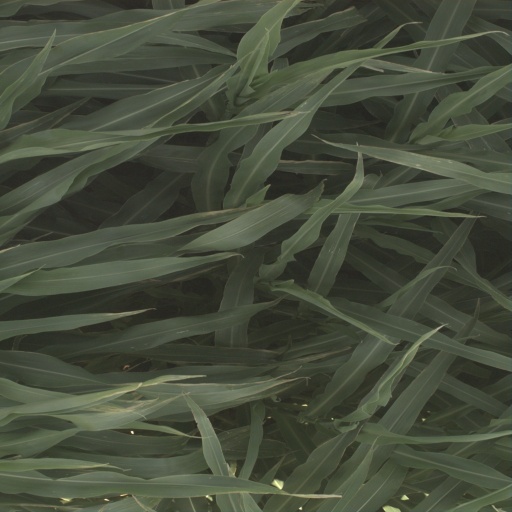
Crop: sorghum